Baghead

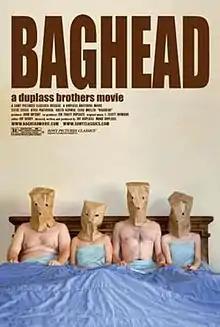
Theatrical release poster

Baghead is a 2008 mumblecore comedy horror film written and directed by Jay and Mark Duplass.